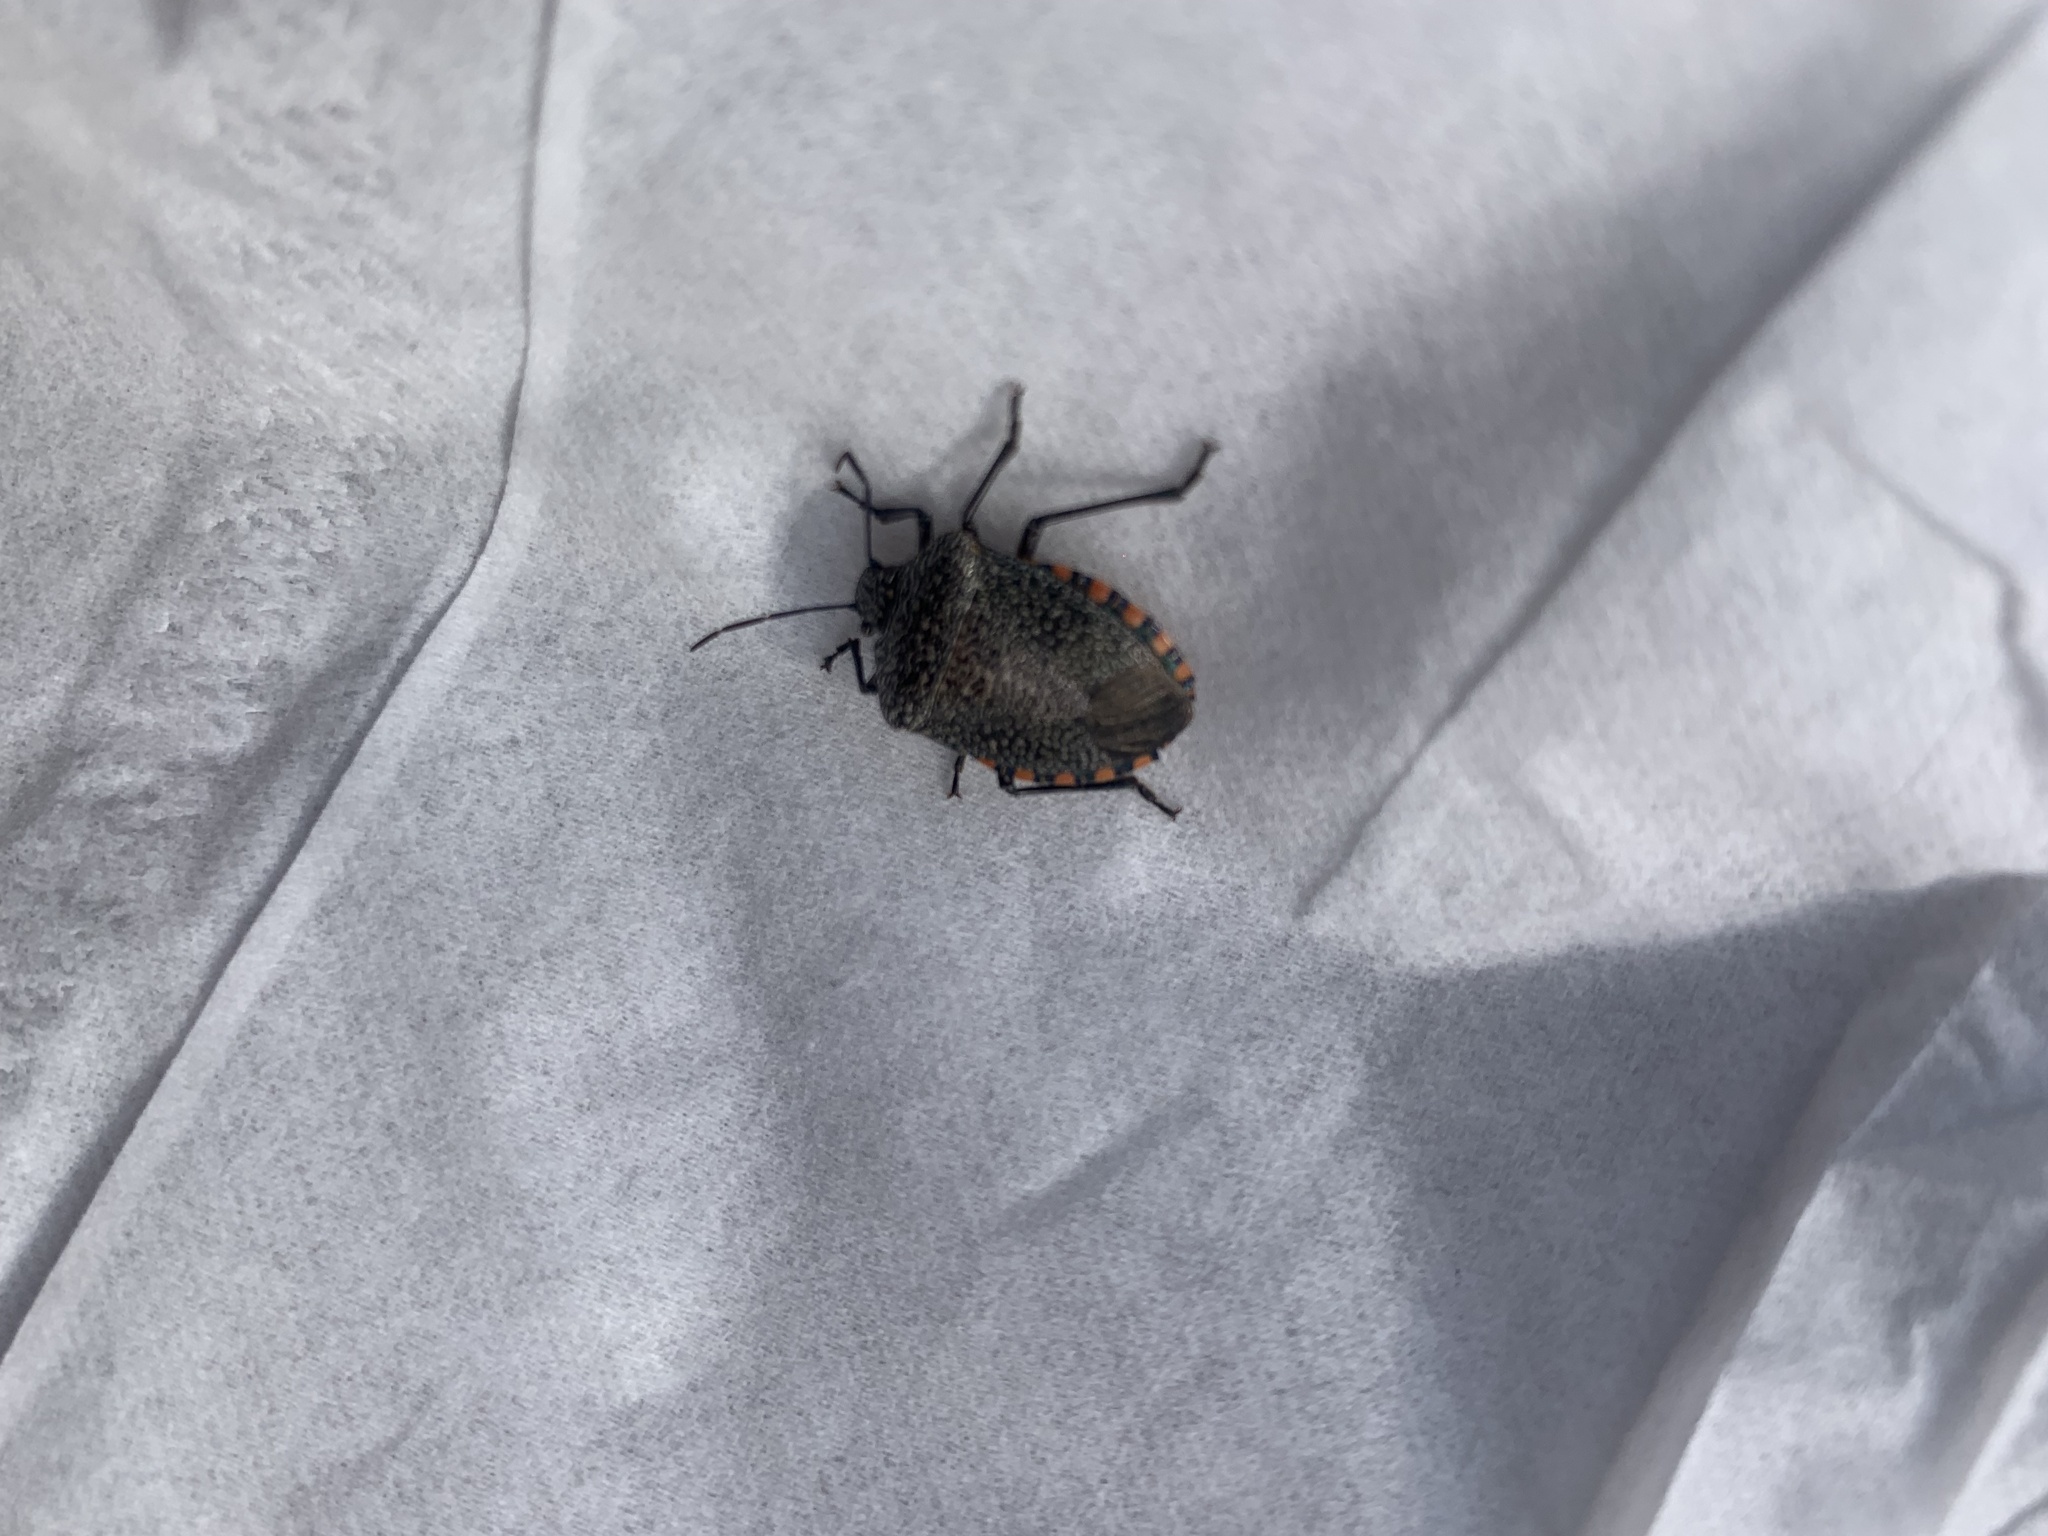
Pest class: stink_bug